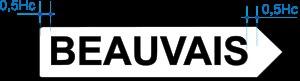
La composition d’un panneau de signalisation routière de direction en France dépend d’un seul indicateur : la hauteur de composition dépendant elle-même de la hauteur de base, définie en fonction de la vitesse d’approche des véhicules et des conditions d’implantation.